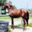
Label: horse